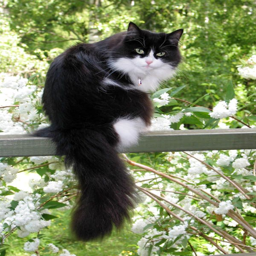
a cat improves the garden wall in the sunshine and the hearth in foul weather . writer